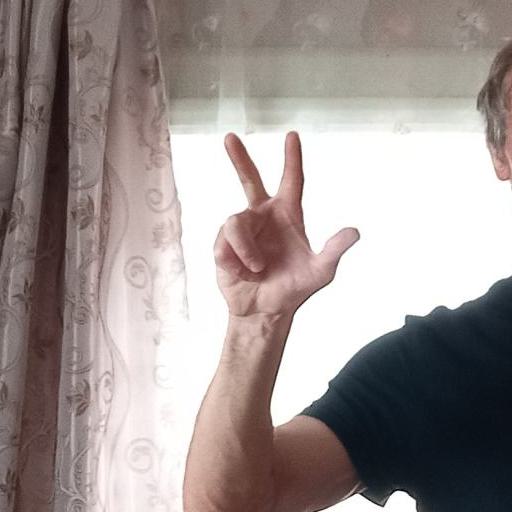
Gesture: three2